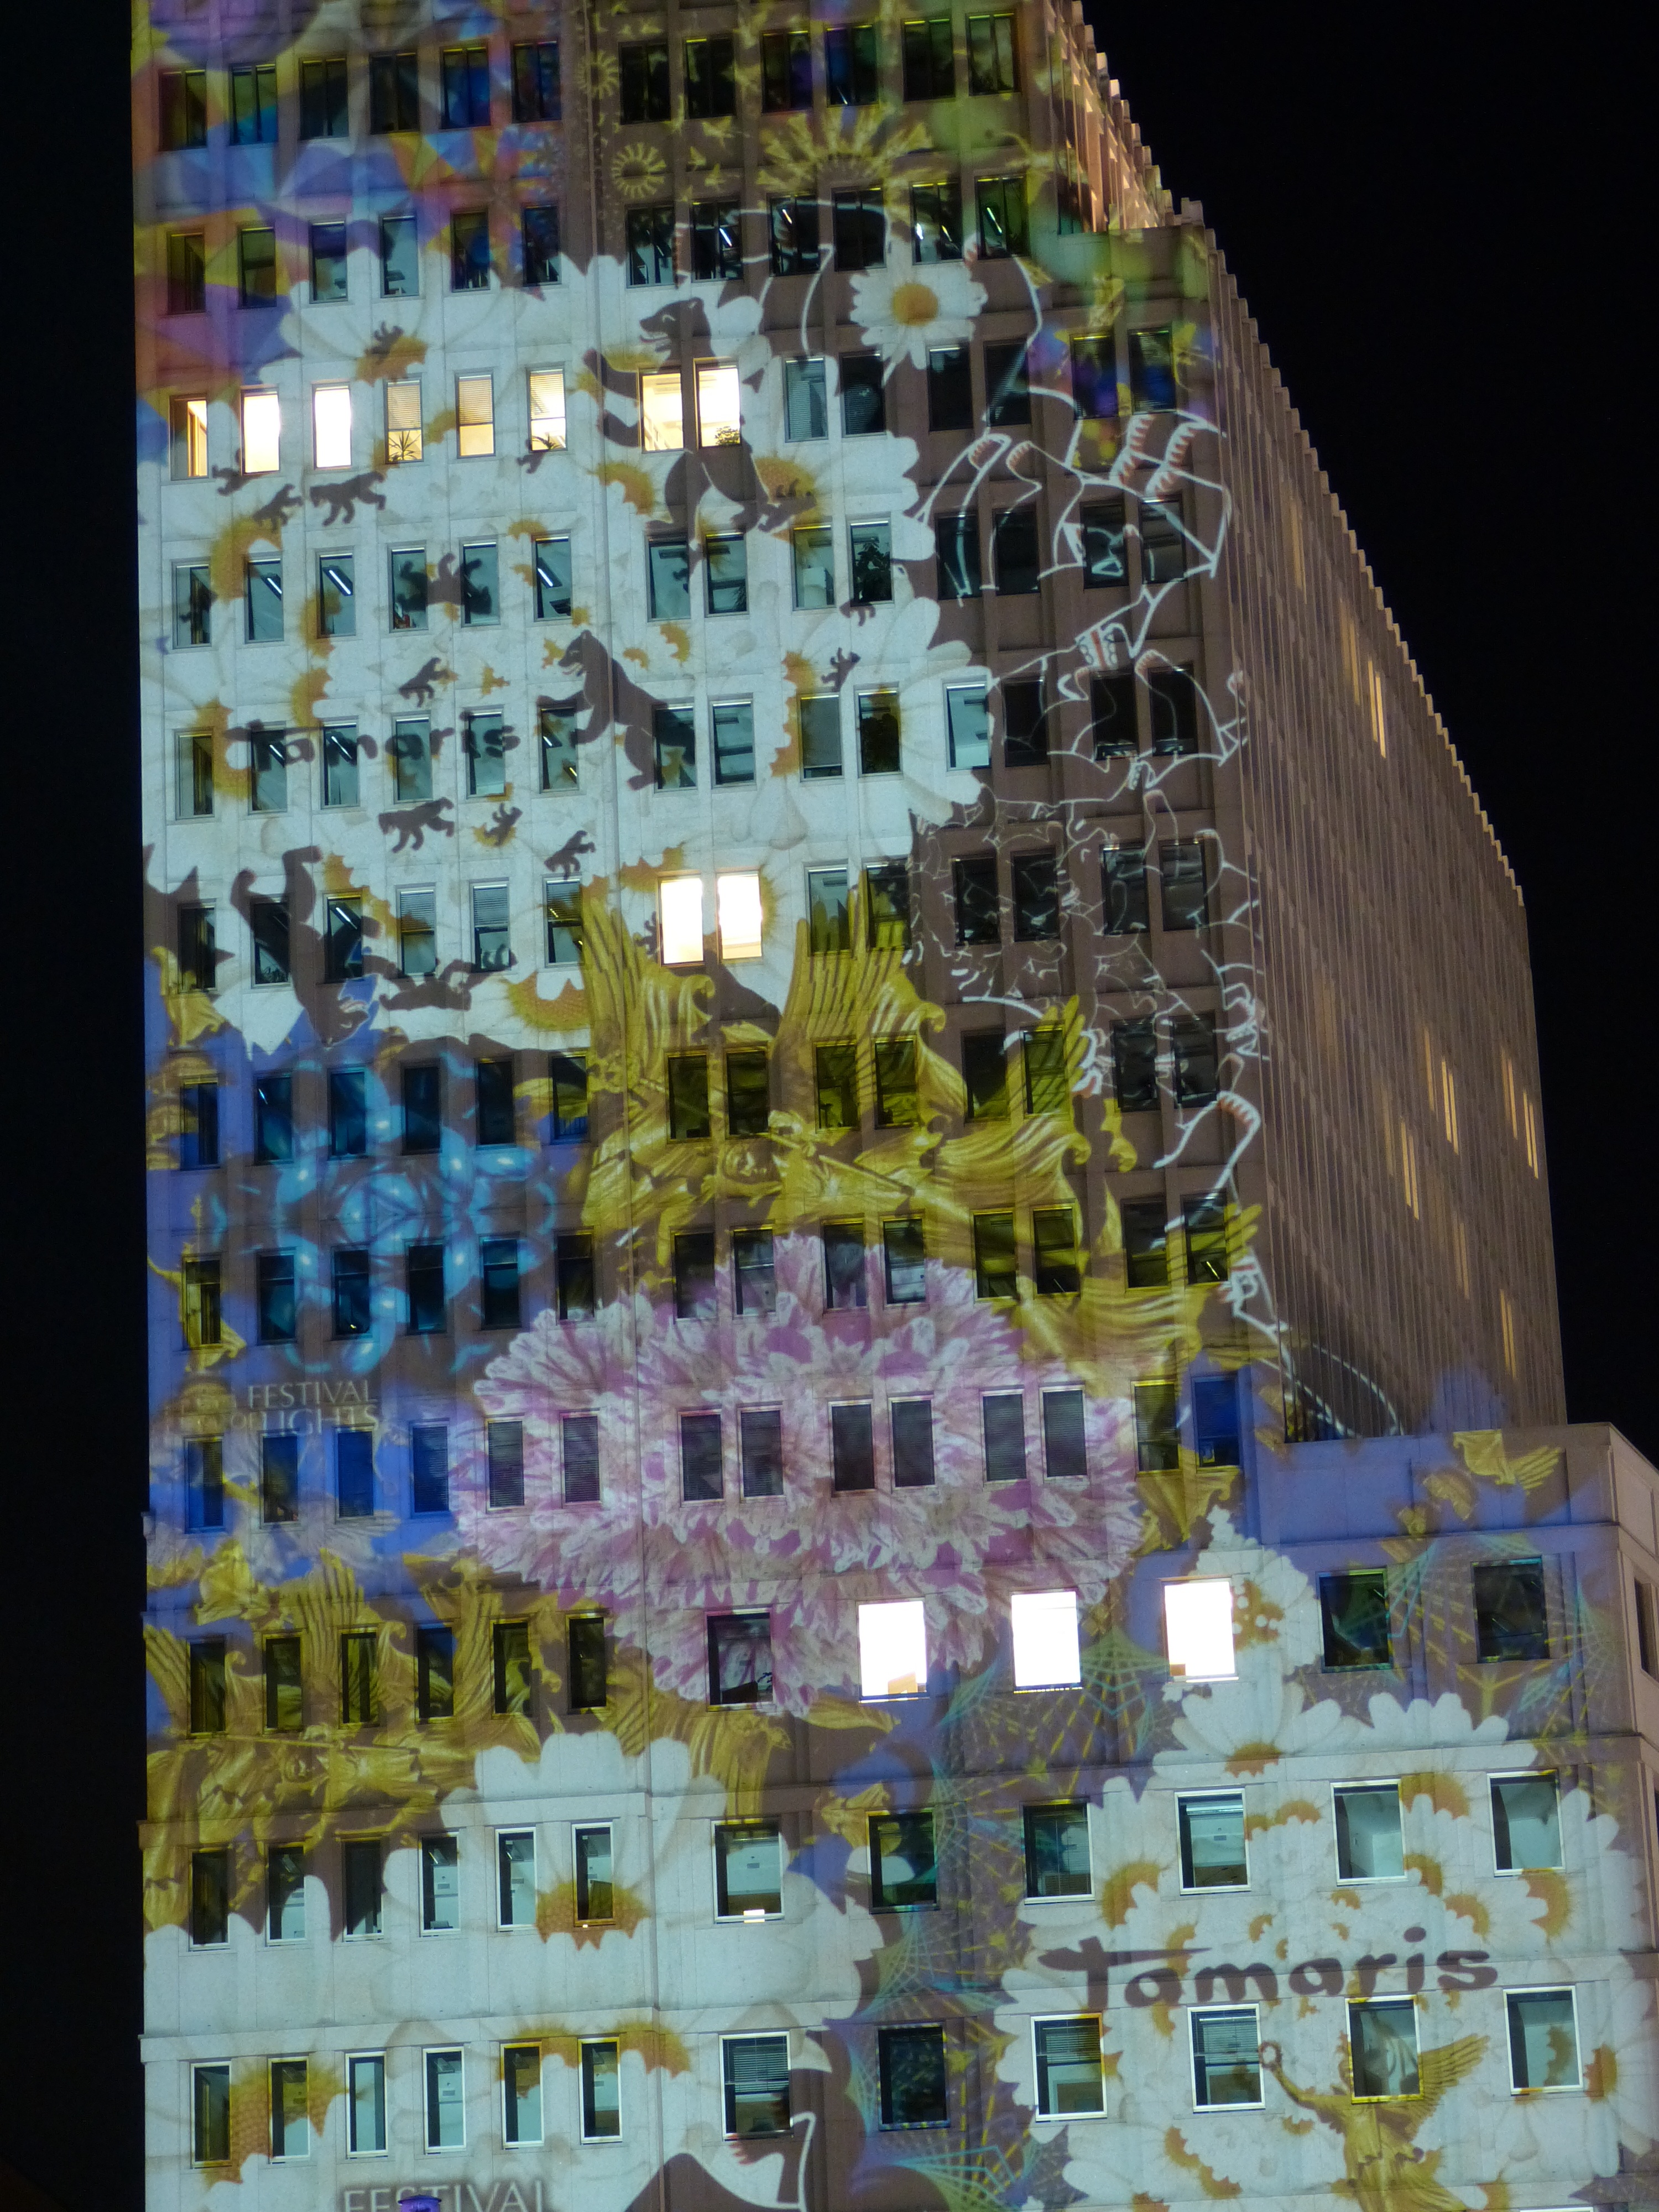
night, building, city, evening, space, facade, darkness, lighting, toy, modern, capital, art, berlin, image, metropolis, tungsten, big city, festival of light, potsdam place